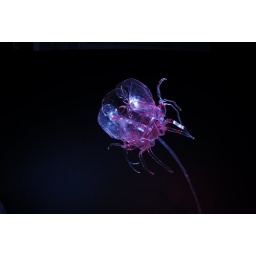
Plastic water bottle flower by Rod Pujante &amp;quot;Playa Moth&amp;quot;.